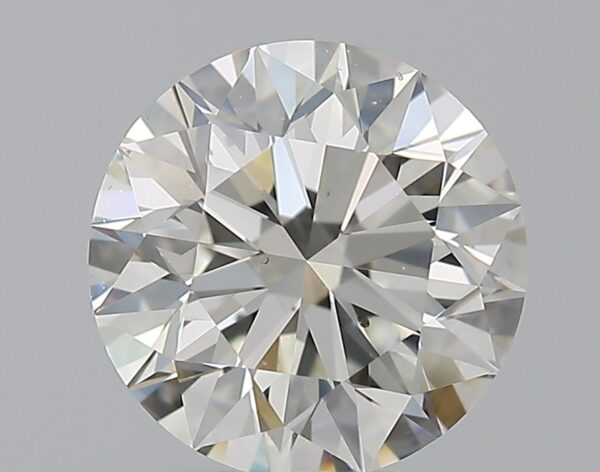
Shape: round
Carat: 1.03
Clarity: VS2
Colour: I
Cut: EX
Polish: EX
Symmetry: EX
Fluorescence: ST
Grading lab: GIA
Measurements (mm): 6.43 x 6.46 x 4.04